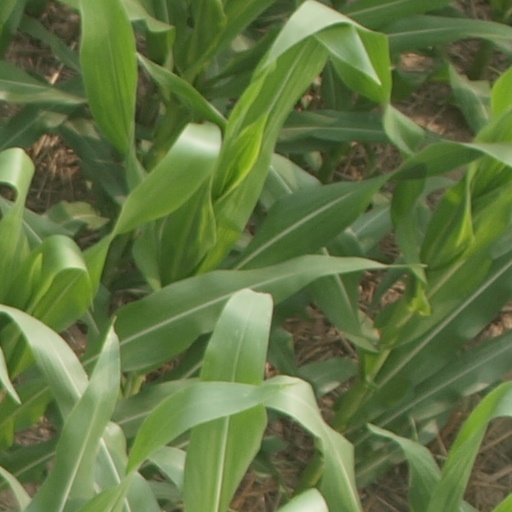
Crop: maize; corn